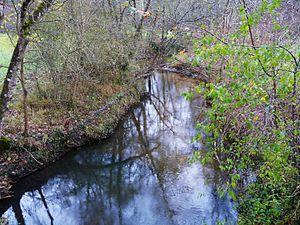
La Beauronne (vue vers l'amont) entre les Ralauds et le Moulin de Beauronne, Douzillac, Dordogne, France
Douzillac est une commune française située dans le département de la Dordogne, en région Nouvelle-Aquitaine.